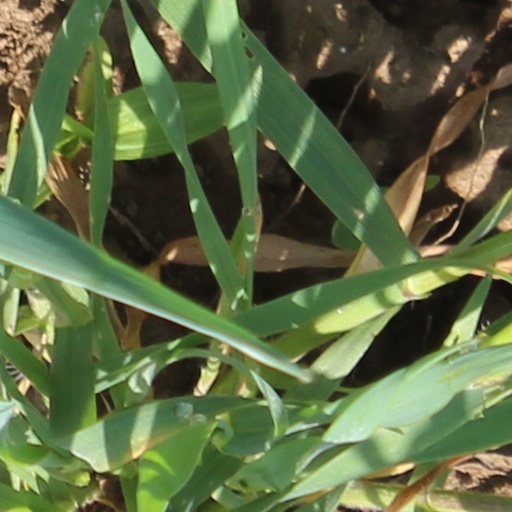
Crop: wheat